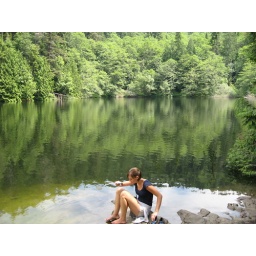
Unknown girl about to wade in the lake